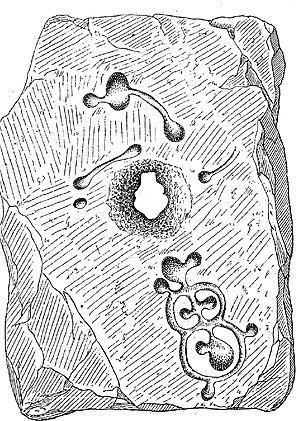
Pierre sculptée recouvrant une sépulture sous tumulus à Tréogat (dessin de Paul du Chatellier)
Tréogat [tʁeɔgat] est une commune française, située dans le département du Finistère en région Bretagne.